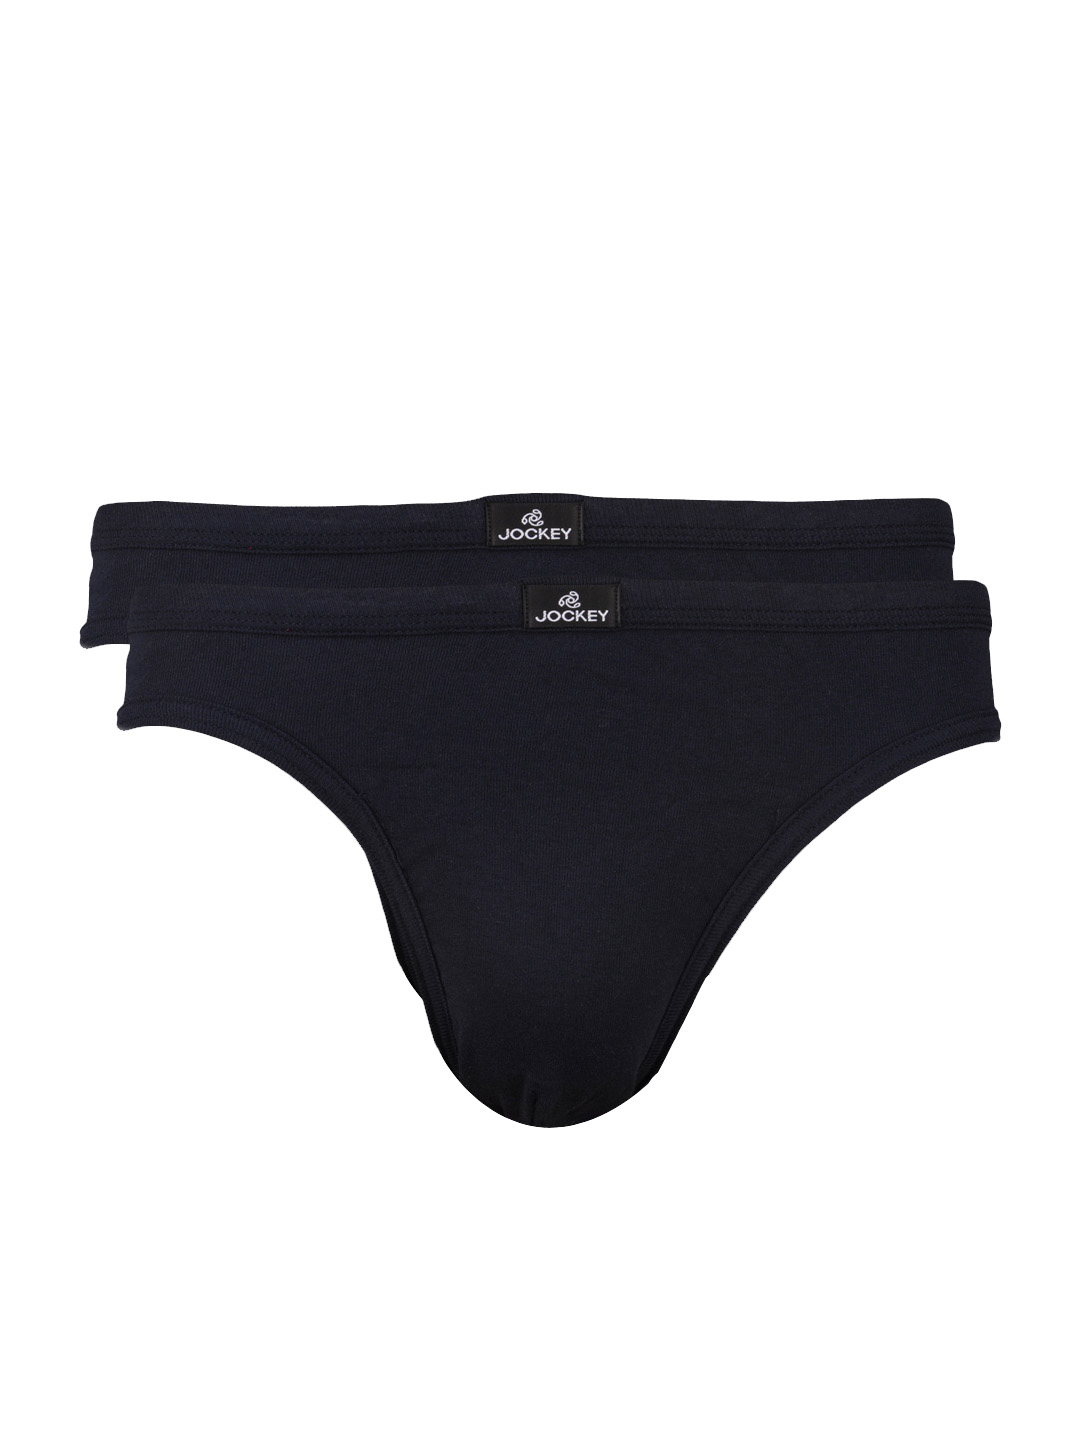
Jockey ELANCE Men Navy Blue Pack of 2 Briefs 1004
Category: Apparel / Innerwear / Briefs
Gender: Men
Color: Navy Blue
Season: Summer 2016
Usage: Casual